Jürgen Stroop

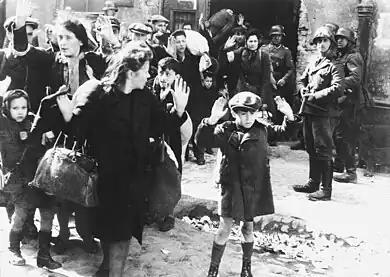
A well-known photograph showing the clearing of the Warsaw Ghetto in 1943

Stroop was involved in the month long suppression of the Warsaw Ghetto Uprising, an action which cost the lives of just over 57,000 people. He was sent to Warsaw on 17 April 1943 by SS leader Heinrich Himmler, as a replacement for SS-"Oberführer" Ferdinand von Sammern-Frankenegg, who was relieved of duty. Stroop took over from Sammern-Frankenegg following the latter's failure to suppress the uprising at the onset. He commented to war crimes investigators: